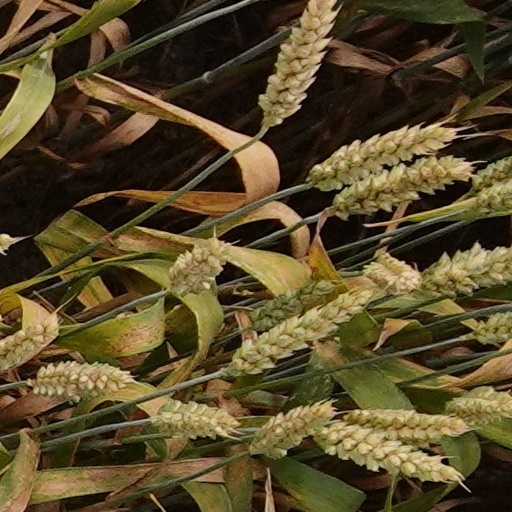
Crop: wheat